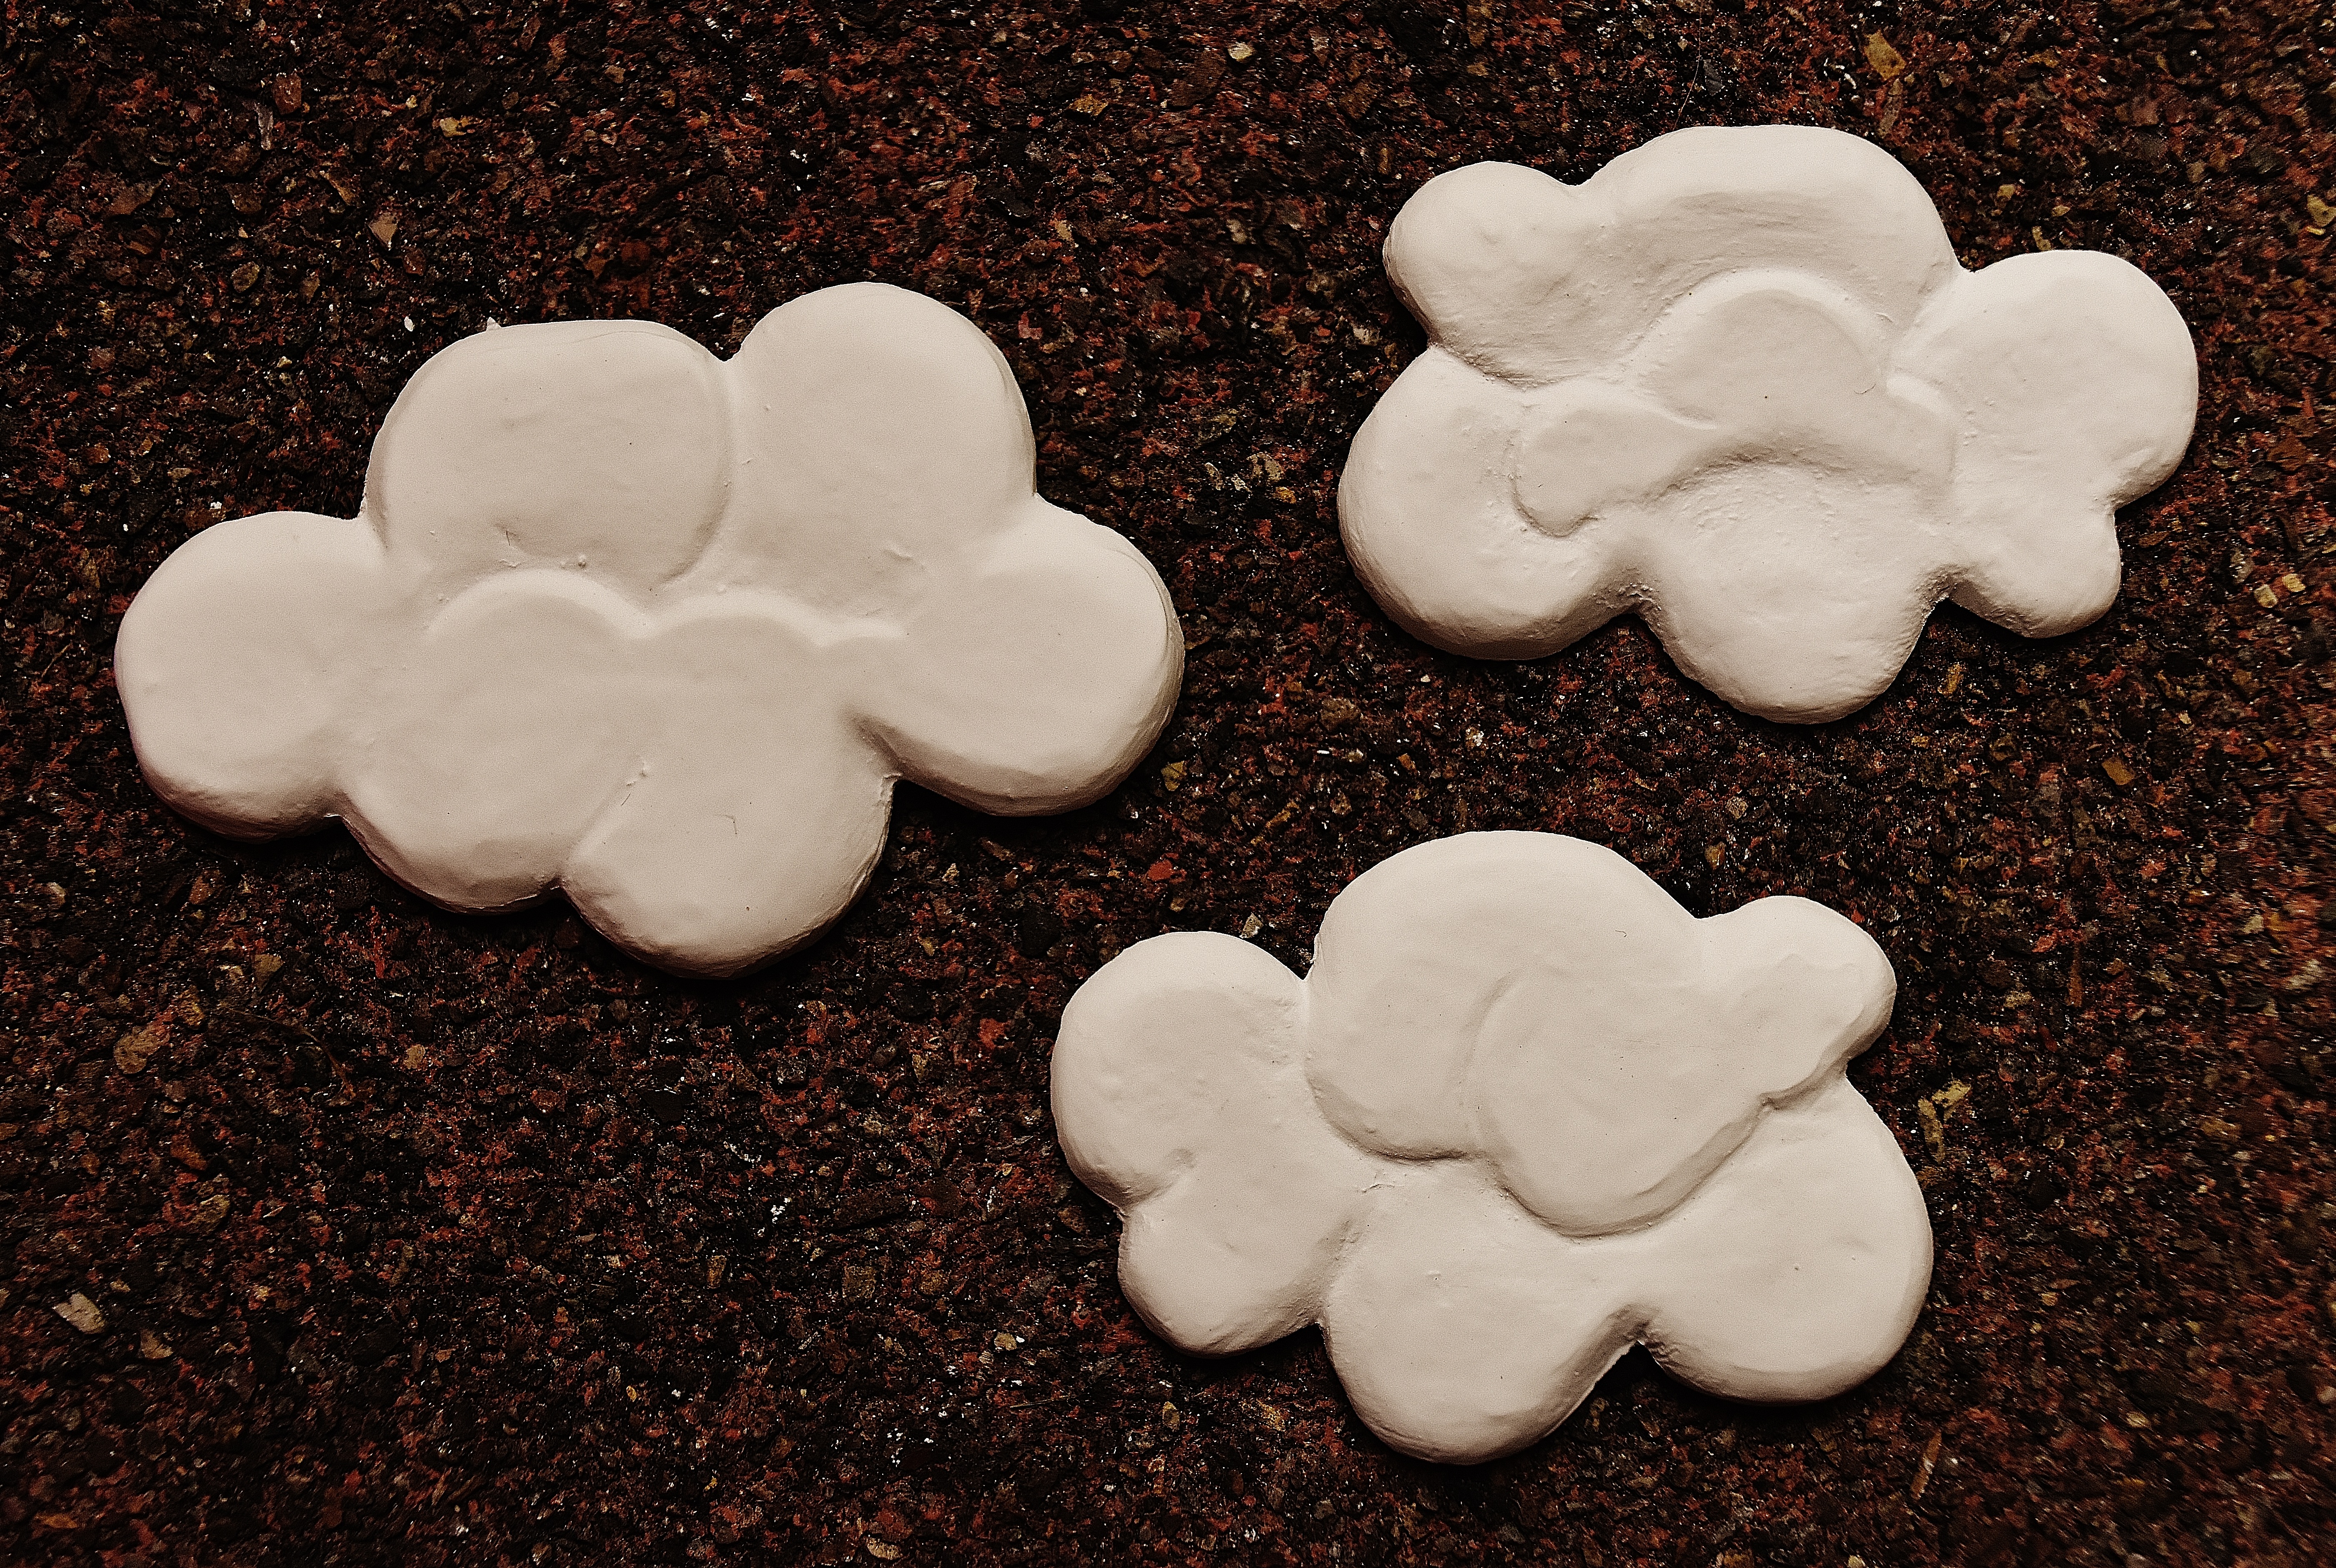
white, petal, heart, food, dessert, blank, clouds, icing, cast, hand labor, gypsum, unpainted, self made